Tipton County, Tennessee

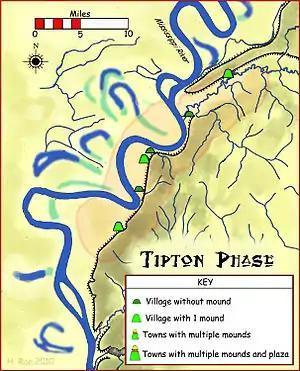
The Tipton phase and some of its associated sites

From about 10,000 BCE, Paleo-Indians and later Archaic-Indians lived as communities of hunter-gatherers in the area that covers the modern day southern United States. From approximately 800 CE to 1600 CE, the Mississippi Delta was populated by tribes of the Mississippian culture, a mound-building Native American people who had developed in the late Woodland Indian period. While there were chiefdoms and centers along the Mississippi and its tributaries, their major center was at Cahokia, in present-day Illinois east of St. Louis, Missouri.